Narok

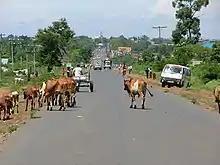
Cattle in Narok

The Narok Stadium (now named William Ole Ntimama Stadium) has been upgraded by the County Government and National Government. Narok is home to the Kenyan football club, WAZITO FC.